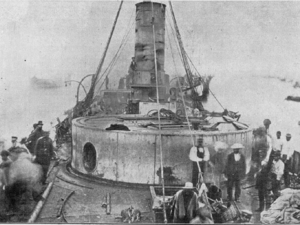
Le Huáscar est un monitor construit en Grande-Bretagne pour la Marine péruvienne. Lancé en 1865, il participe au combat de Pacocha puis à la guerre du Pacifique. Peu après, à la bataille d'Angamos, il est capturé par la Marine chilienne où il reste en service jusqu'à la fin du XIXᵉ siècle. Transformé en navire musée, il est ancré dans le port de Talcahuano.